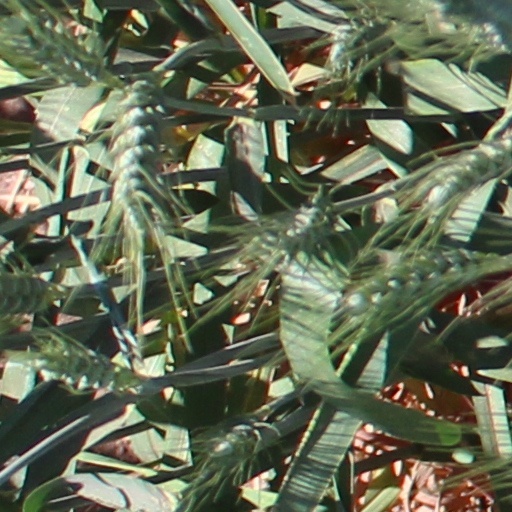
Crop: wheat